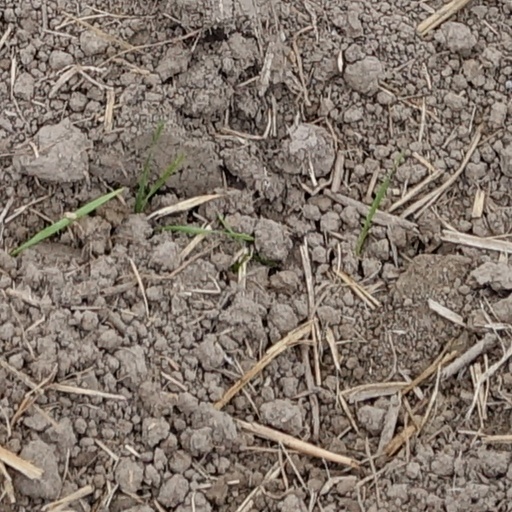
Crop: wheat